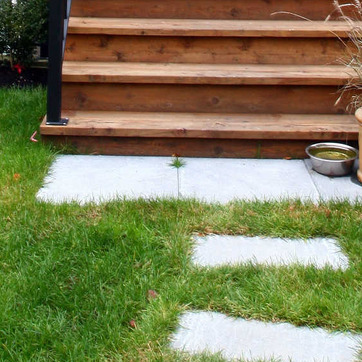
Material: stone